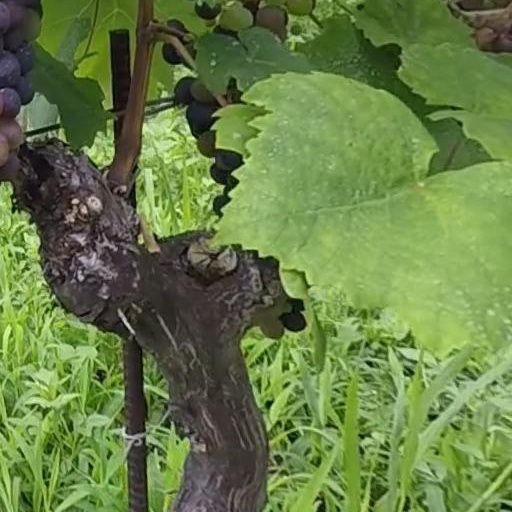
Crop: grape